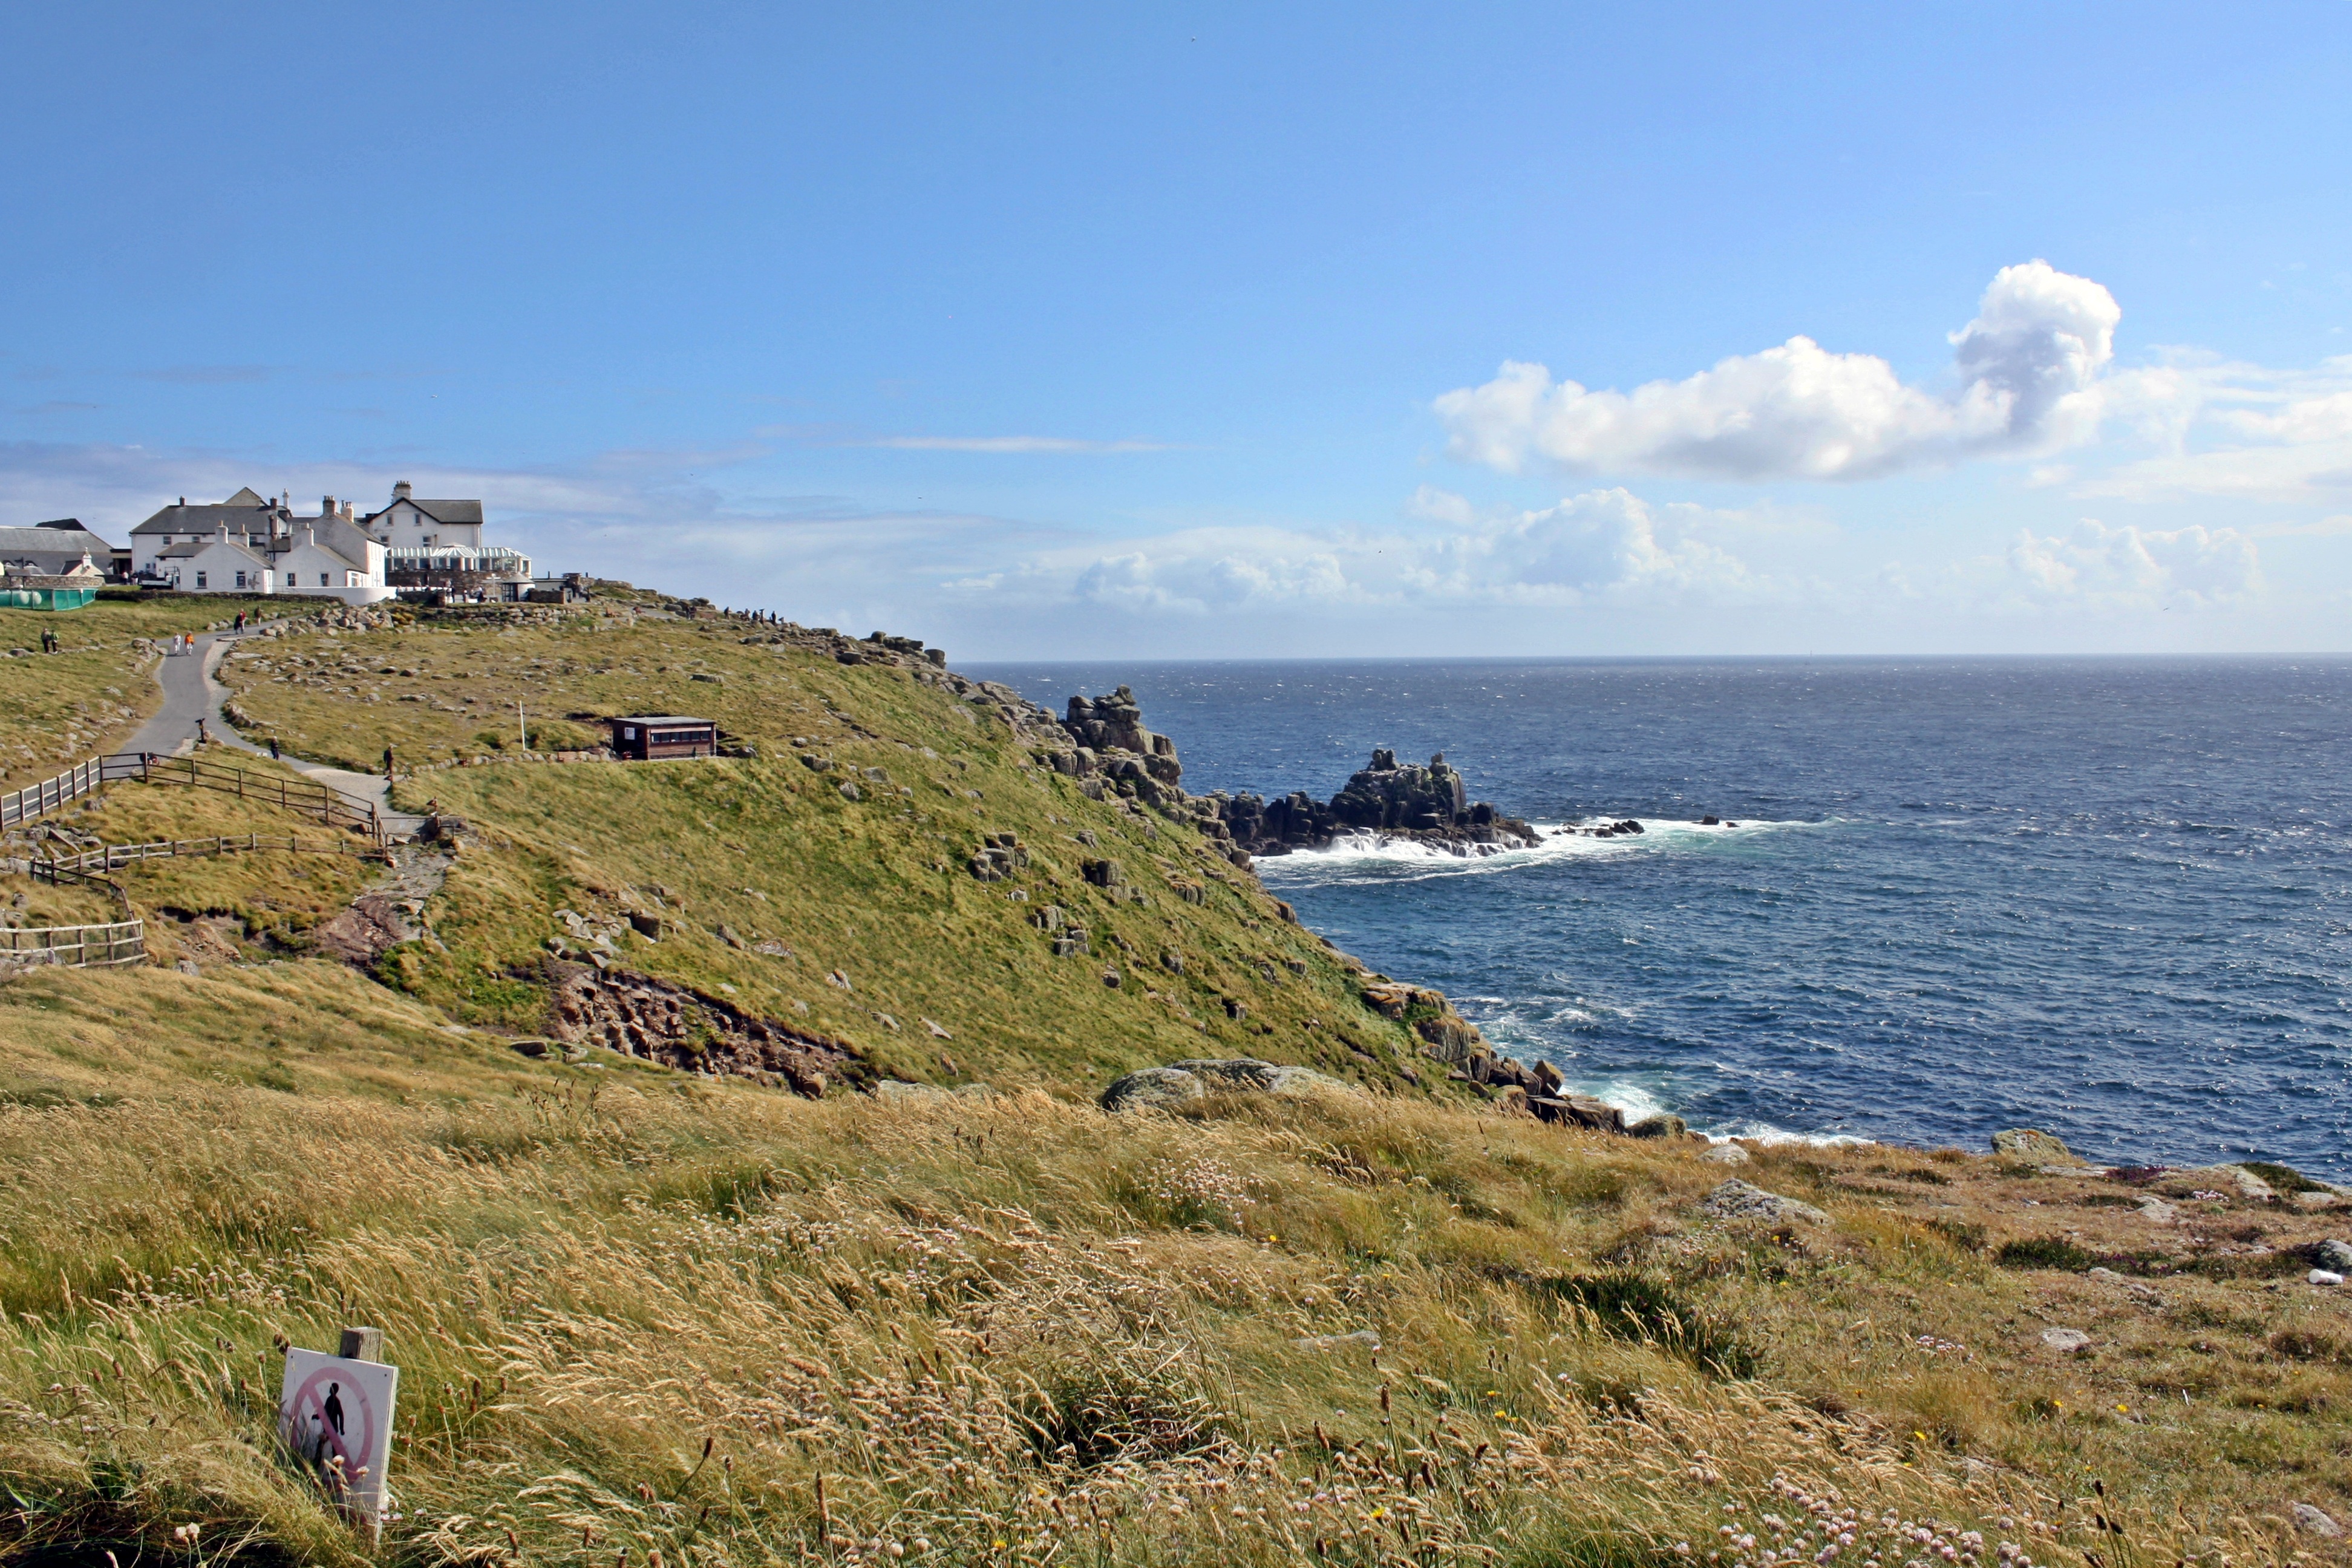
beach, landscape, sea, coast, rock, ocean, horizon, lighthouse, hill, shore, cliff, cove, bay, rugged, terrain, body of water, england, cornwall, haunting, cape, lost places, end of the world, landform, outpost, land's end, schroff, artus say, geographical feature, rosamunde pilcher, grail